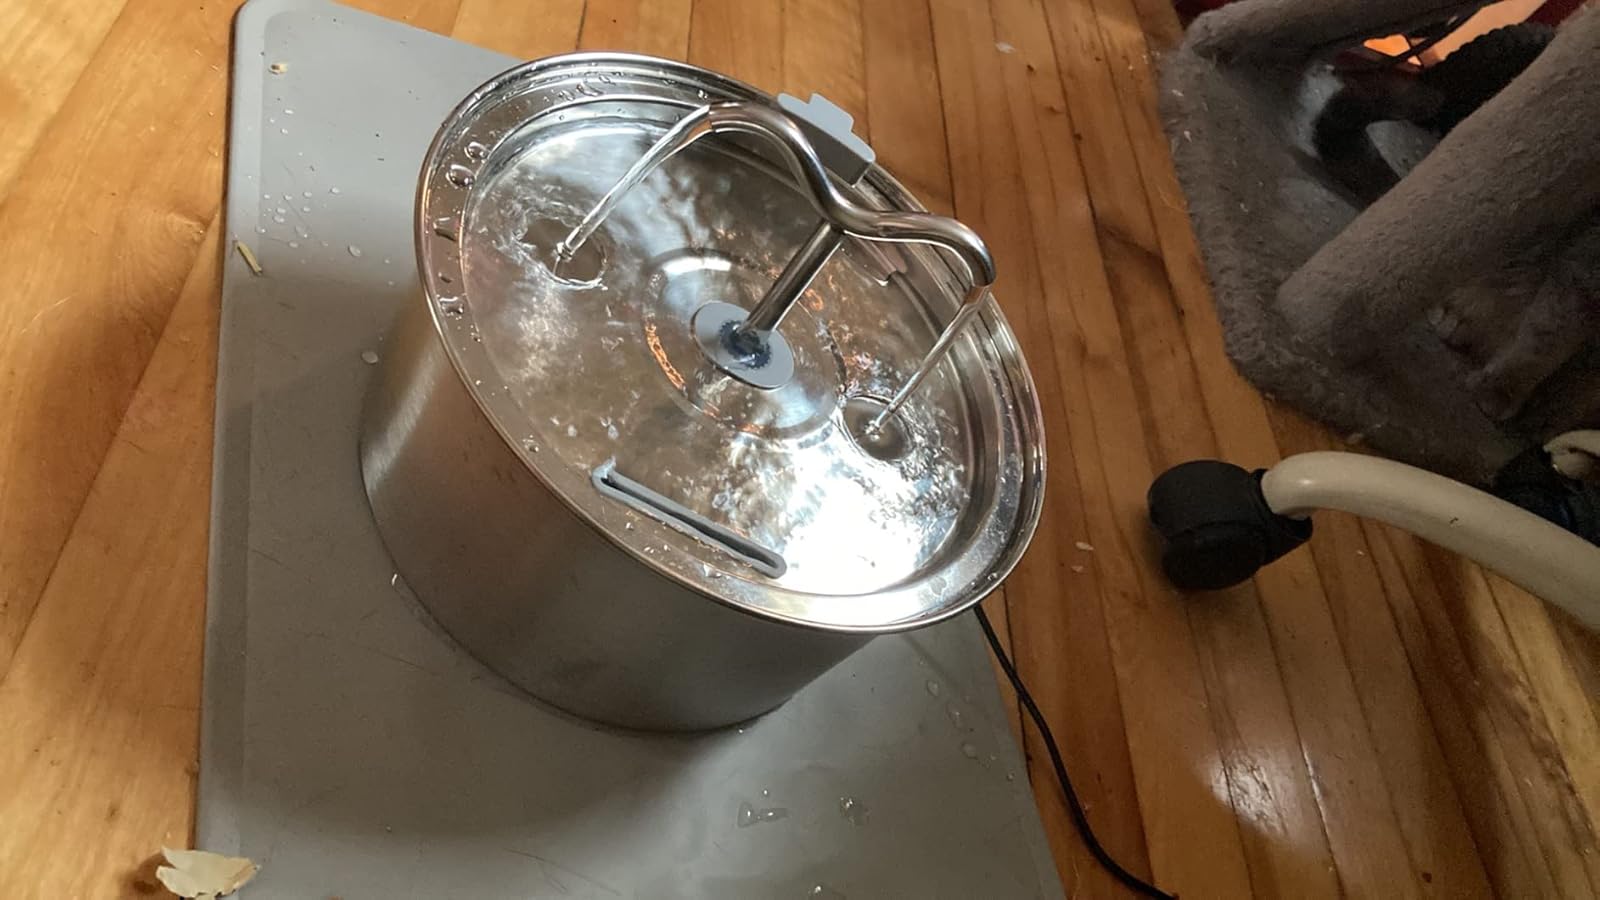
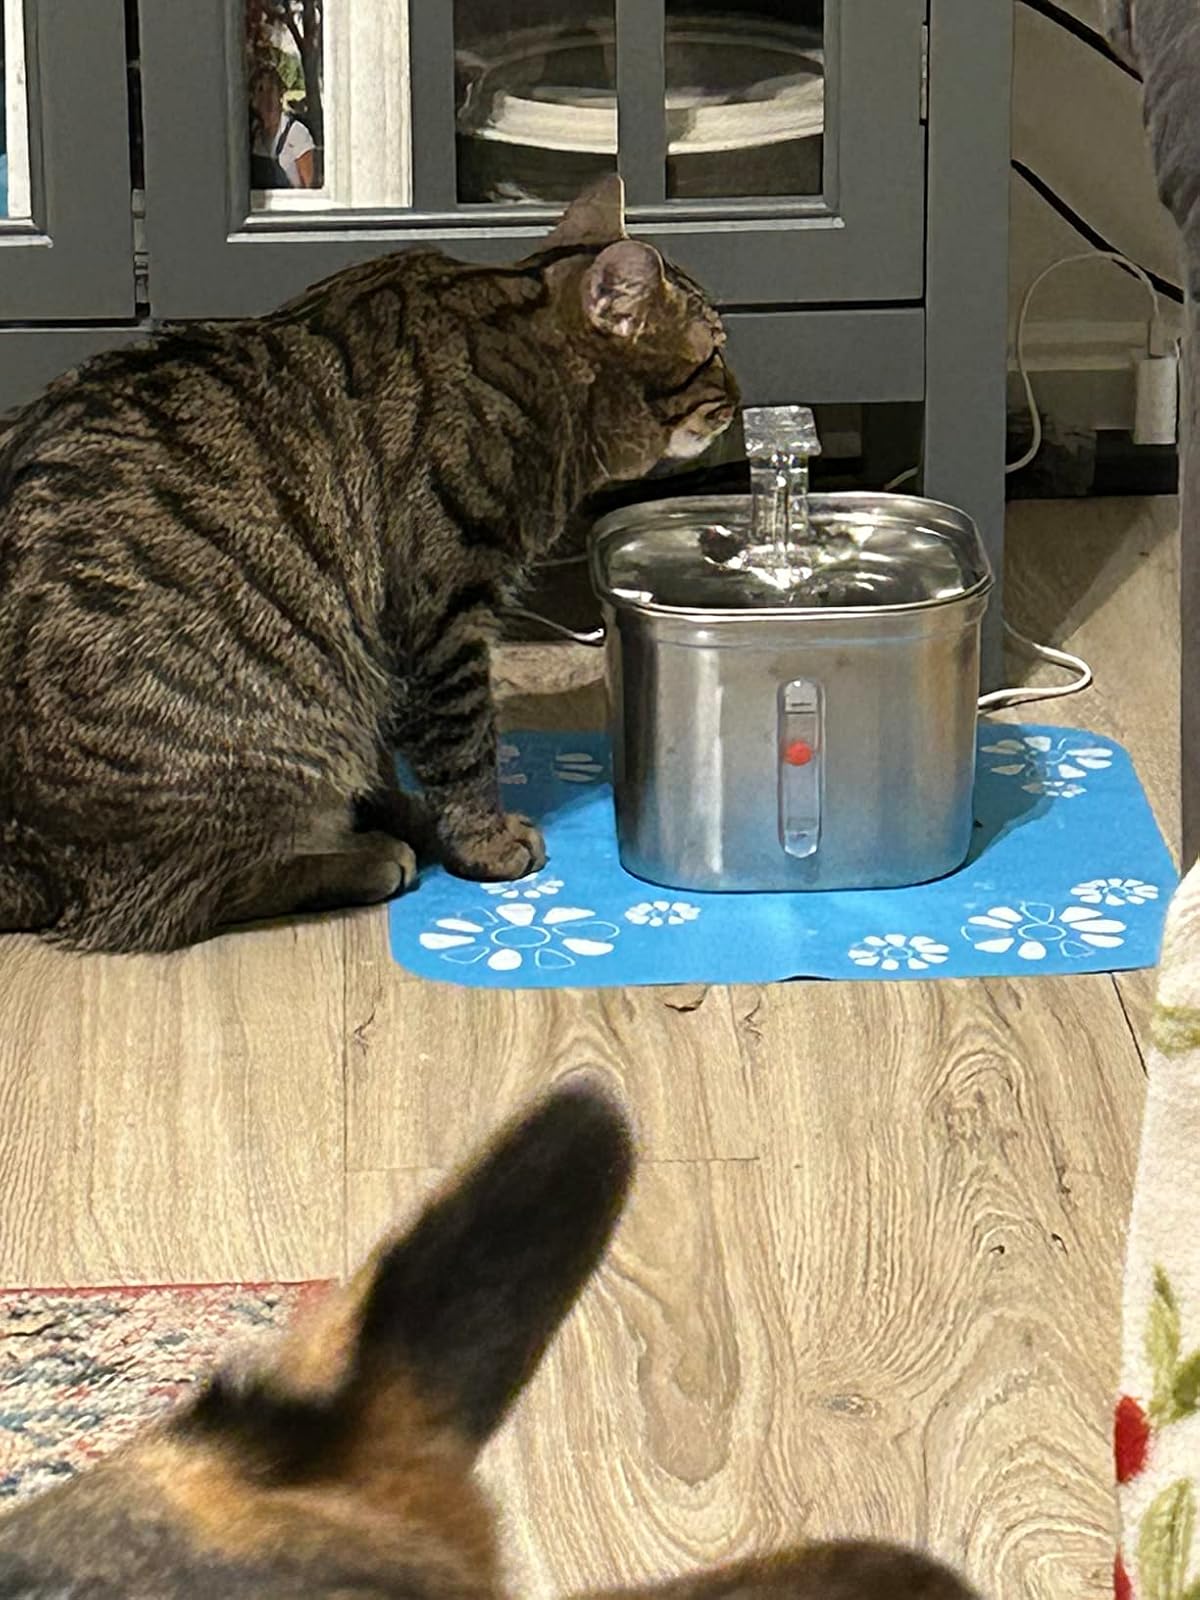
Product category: items_bowl
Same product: no